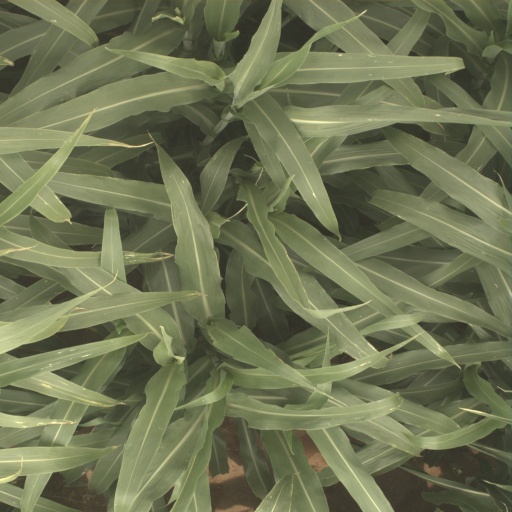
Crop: sorghum